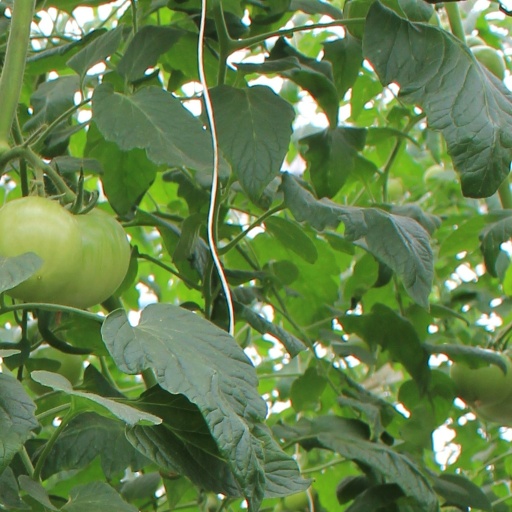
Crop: tomato